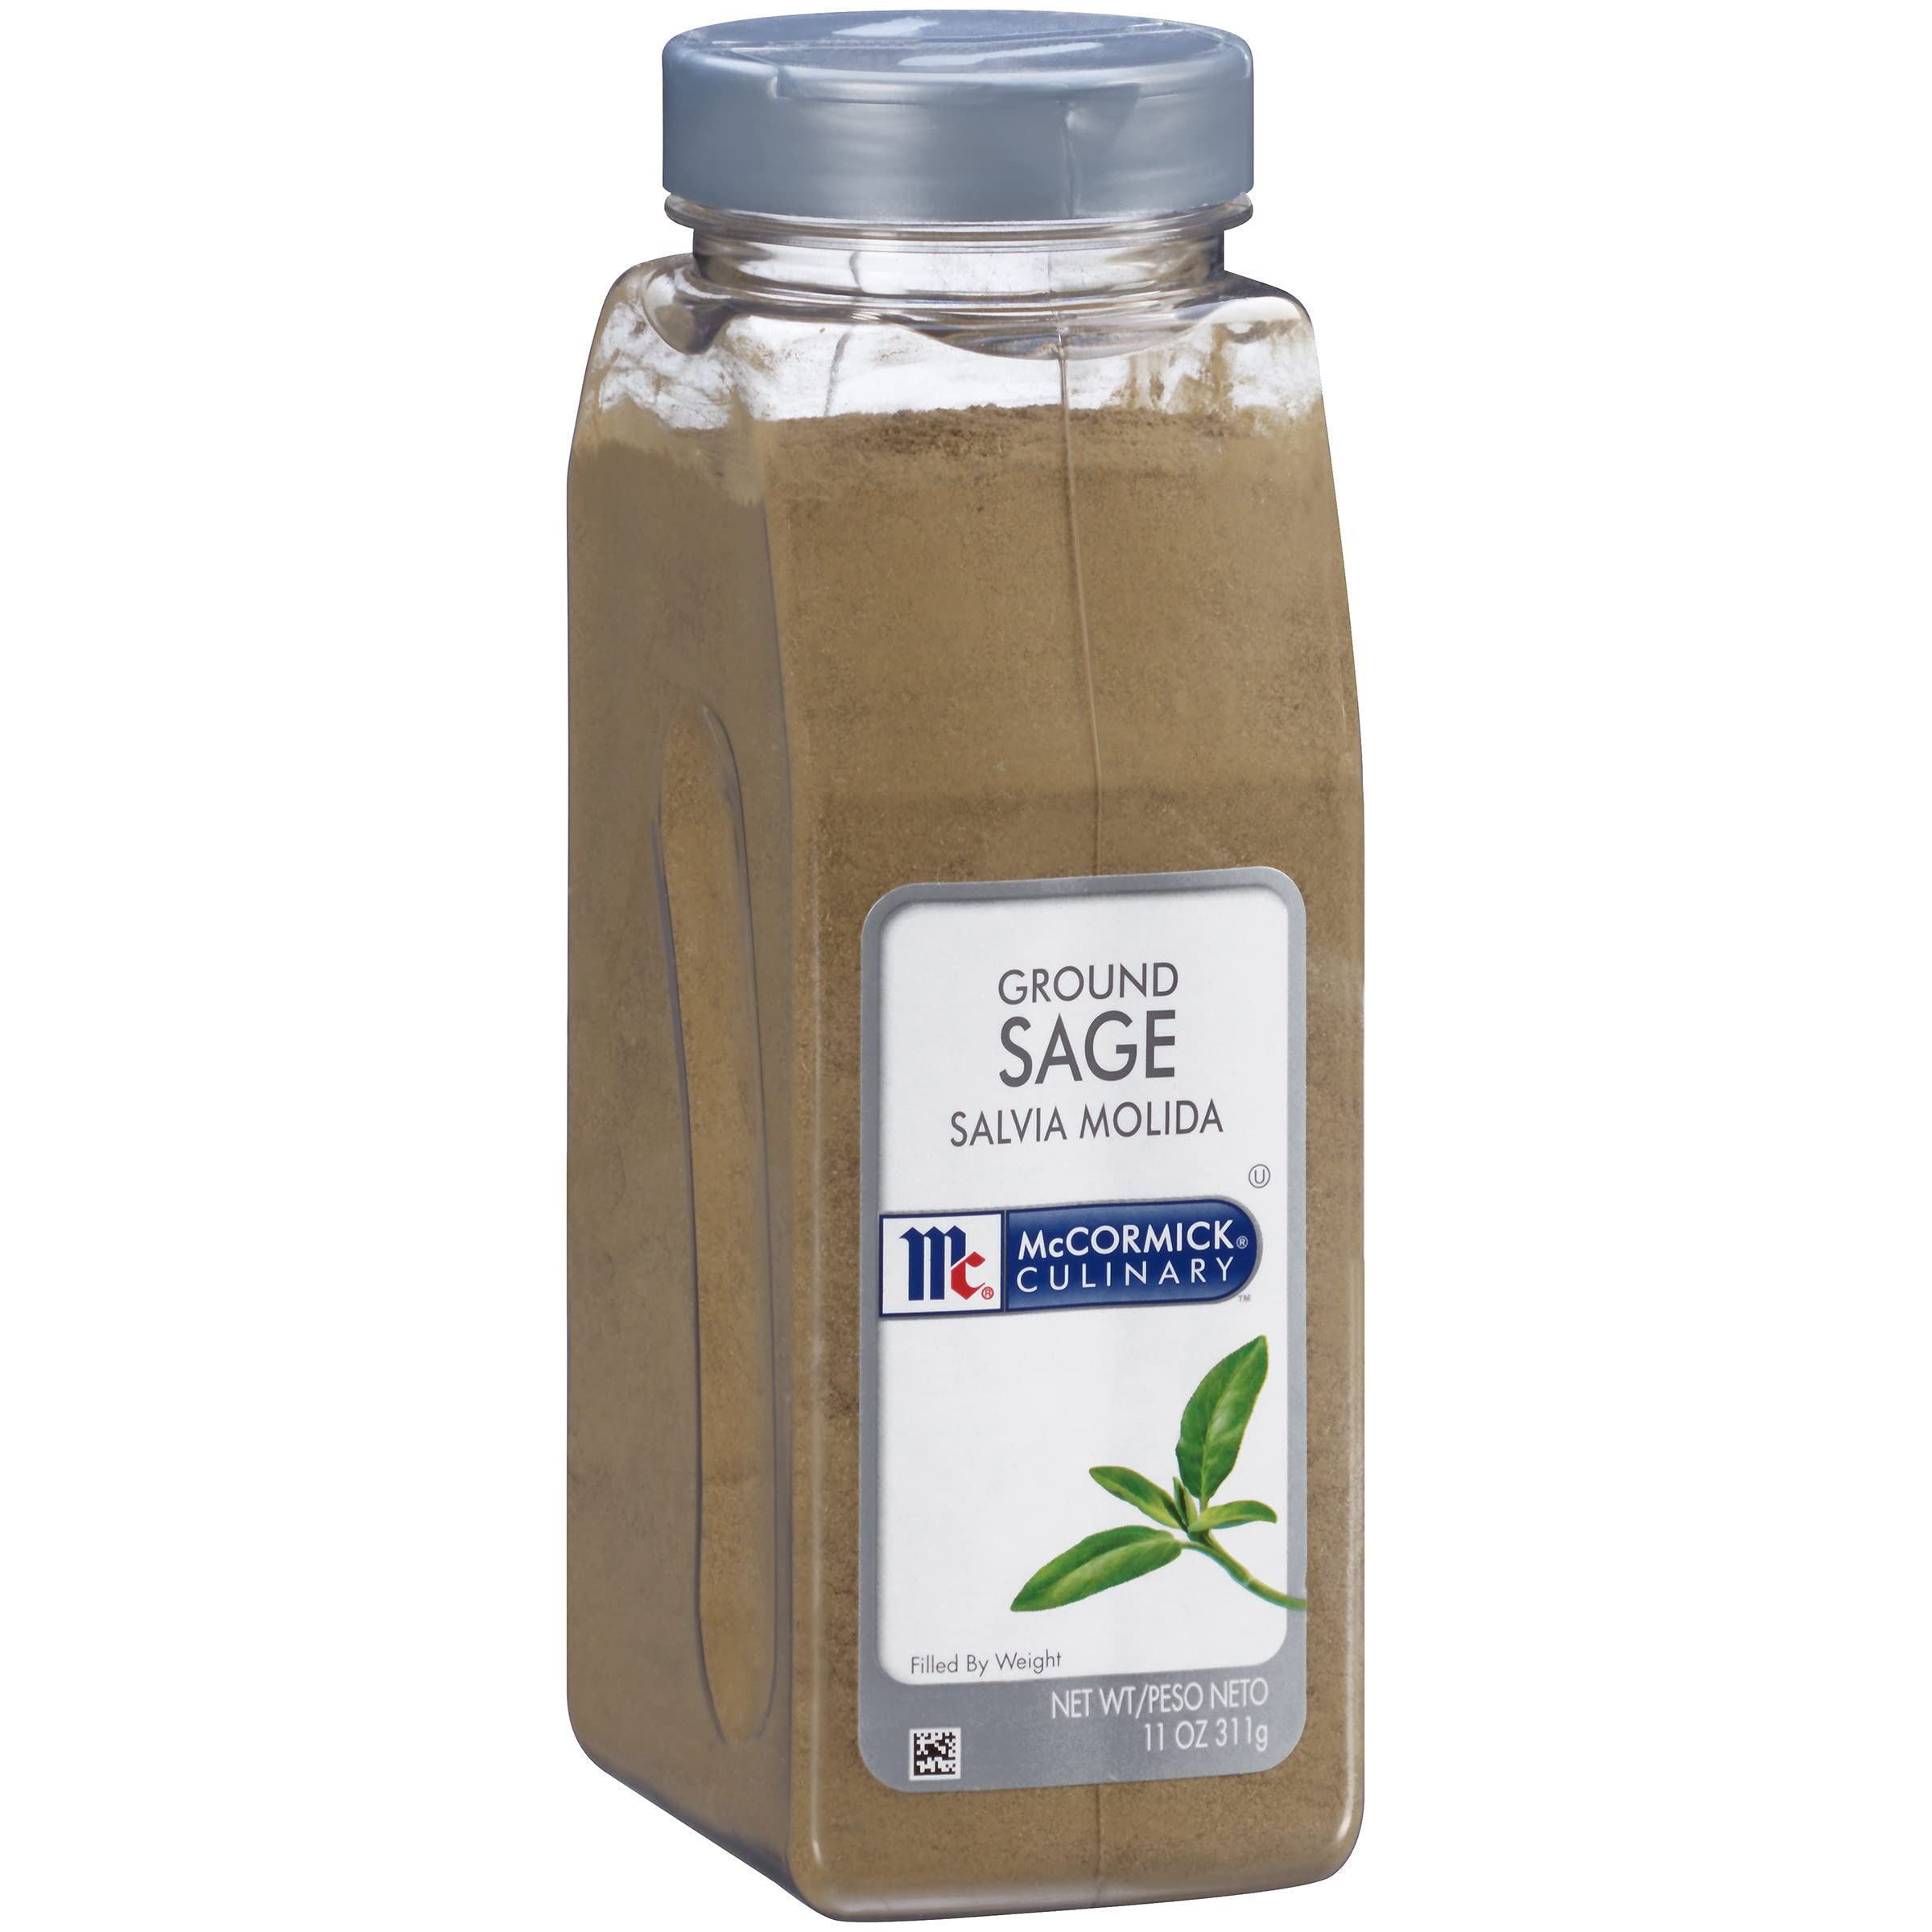
Item Name: McCormick Culinary Ground Sage, 11 oz - One 11 Ounce Container of Ground Sage Seasoning for Cooking, Ideal in Stuffing, Seafood, Dressings, Soups and More
Bullet Point 1: DISTINCTIVE FLAVOR: McCormick Culinary Ground Sage provides an earthy, slightly peppery taste with notes of lemon, mint and eucalyptus in a convenient ground format to enhance the visual appeal and flavor of dishes
Bullet Point 2: CONSISTENT INGREDIENTS: Secure global sourcing from a safe supply chain ensures every bottle of sage seasoning for cooking produces a consistent flavor; product contains only the highest-quality sage spice
Bullet Point 3: MADE WITH CHEFS IN MIND: This 11-ounce size is ideal for use in professional kitchens; has a split-top lid for easy use when measuring or sprinkling sage seasoning freely; ground herbs reduce preparation time
Bullet Point 4: VERSATILE USE: Chefs can use ground sage to add depth and flavor to fish and poultry, salad dressing, soups and many other menu items; sage is ideal for adding herbal notes to various foods and drinks, including holiday specialties
Bullet Point 5: FEEL GOOD FLAVOR: Because this product is kosher and contains only one ingredient - sage, chefs can feel good about using this herb to add flavor to dishes while meeting their guests' dietary needs
Value: 11.0
Unit: Ounce

Price: 35.92